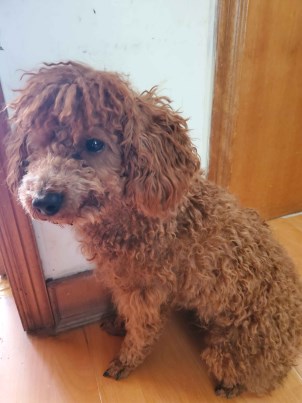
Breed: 7449-n000128-teddy